Vidul Glacier

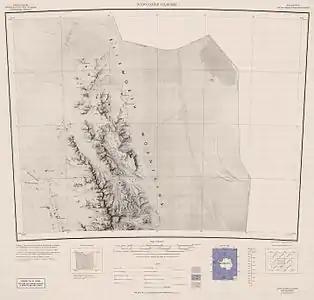
Map of northern Sentinel Range.

Vidul Glacier is the 7.5 km long and 1.4 km wide glacier on the east side of the main crest of northern Sentinel Range in Ellsworth Mountains, Antarctica. It is situated northwest of Skaklya Glacier and southwest of the middle course of Newcomer Glacier. The glacier drains the north slopes of Mount Reimer and the east slopes of Mount Dawson, flows northwards and joins Newcomer Glacier west of Mount Warren in Gromshin Heights.